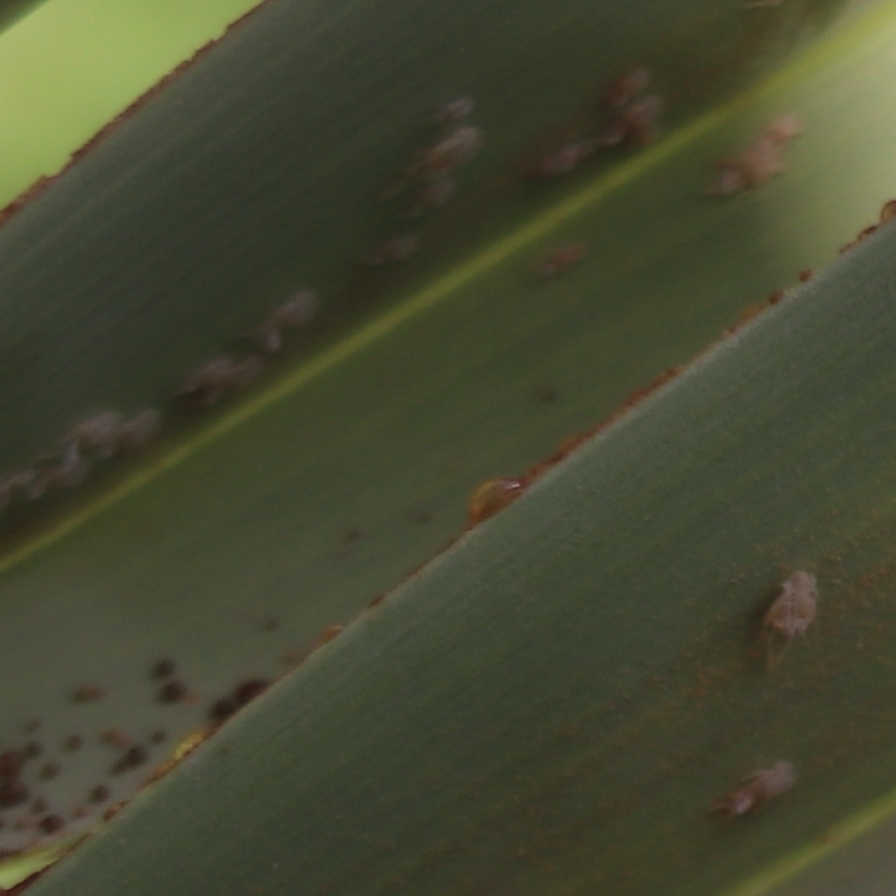
Label: Dubas